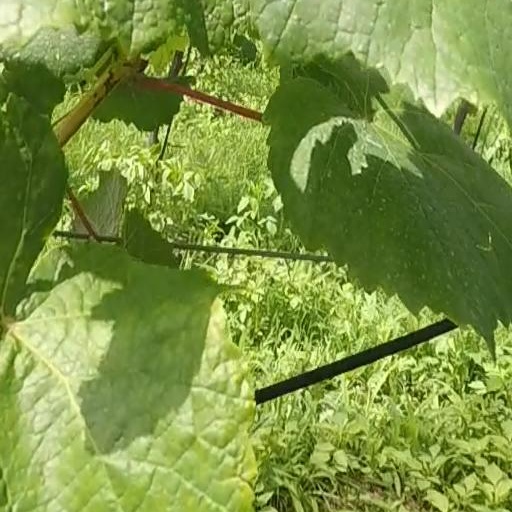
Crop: grape